Odahuttidavaru

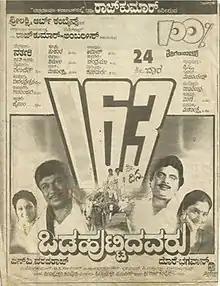
Poster

Odahuttidavaru is a 1994 Indian Kannada-language romantic drama film directed by Dorai–Bhagavan and was jointly written by S. K Bhagavan and Chi. Udaya Shankar. The film stars veteran actors Rajkumar and Ambareesh in lead roles, along with Madhavi, Srishanti, Vajramuni and K. S. Ashwath in supporting roles. The film revolves around the two farmer brothers who undergo many traumas in their relationships due to external forces and fight them to reunite again.